Swamp Buggy Racing

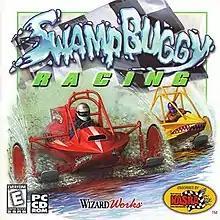

Swamp Buggy Racing is a racing video game developed by American studio Daylight Productions and published by WizardWorks for Microsoft Windows. The game was released in the United States in January 2000, and received negative reviews.